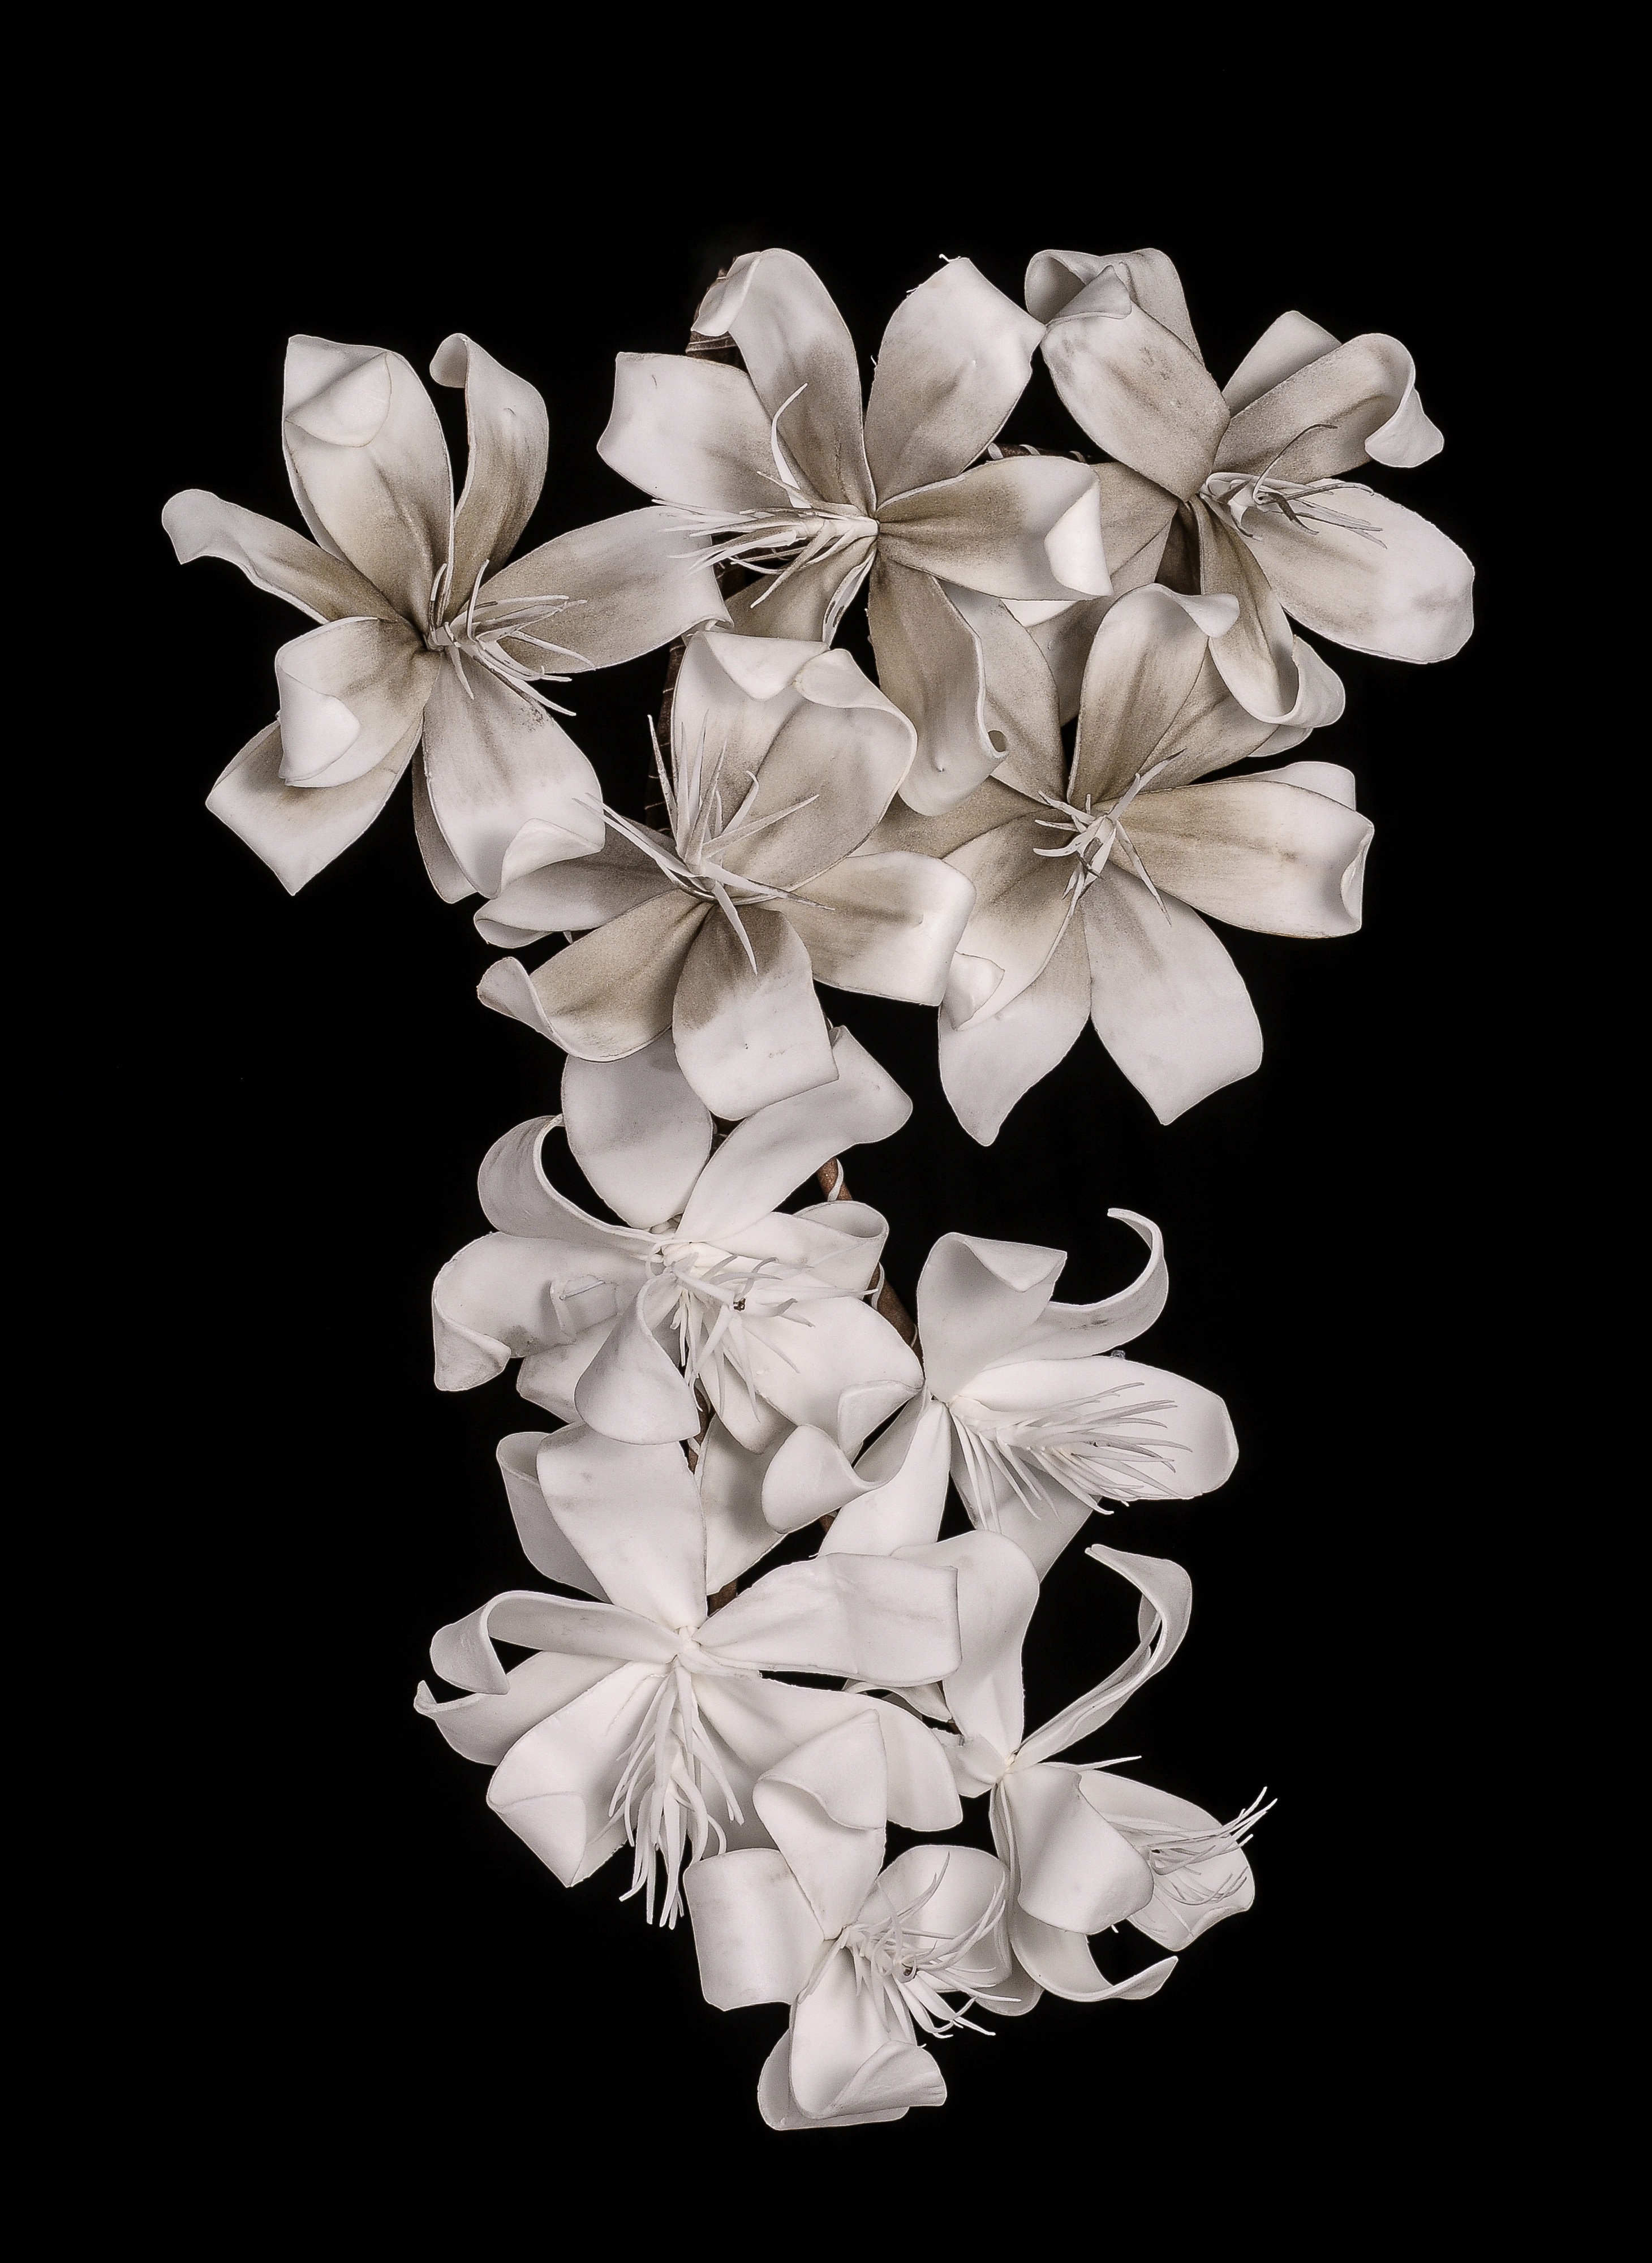
blossom, black and white, plant, white, flower, petal, botany, flora, white flower, lily, macro photography, incomplete, jasmine, flowering plant, flower bouquet, cut flowers, monochrome photography, land plant